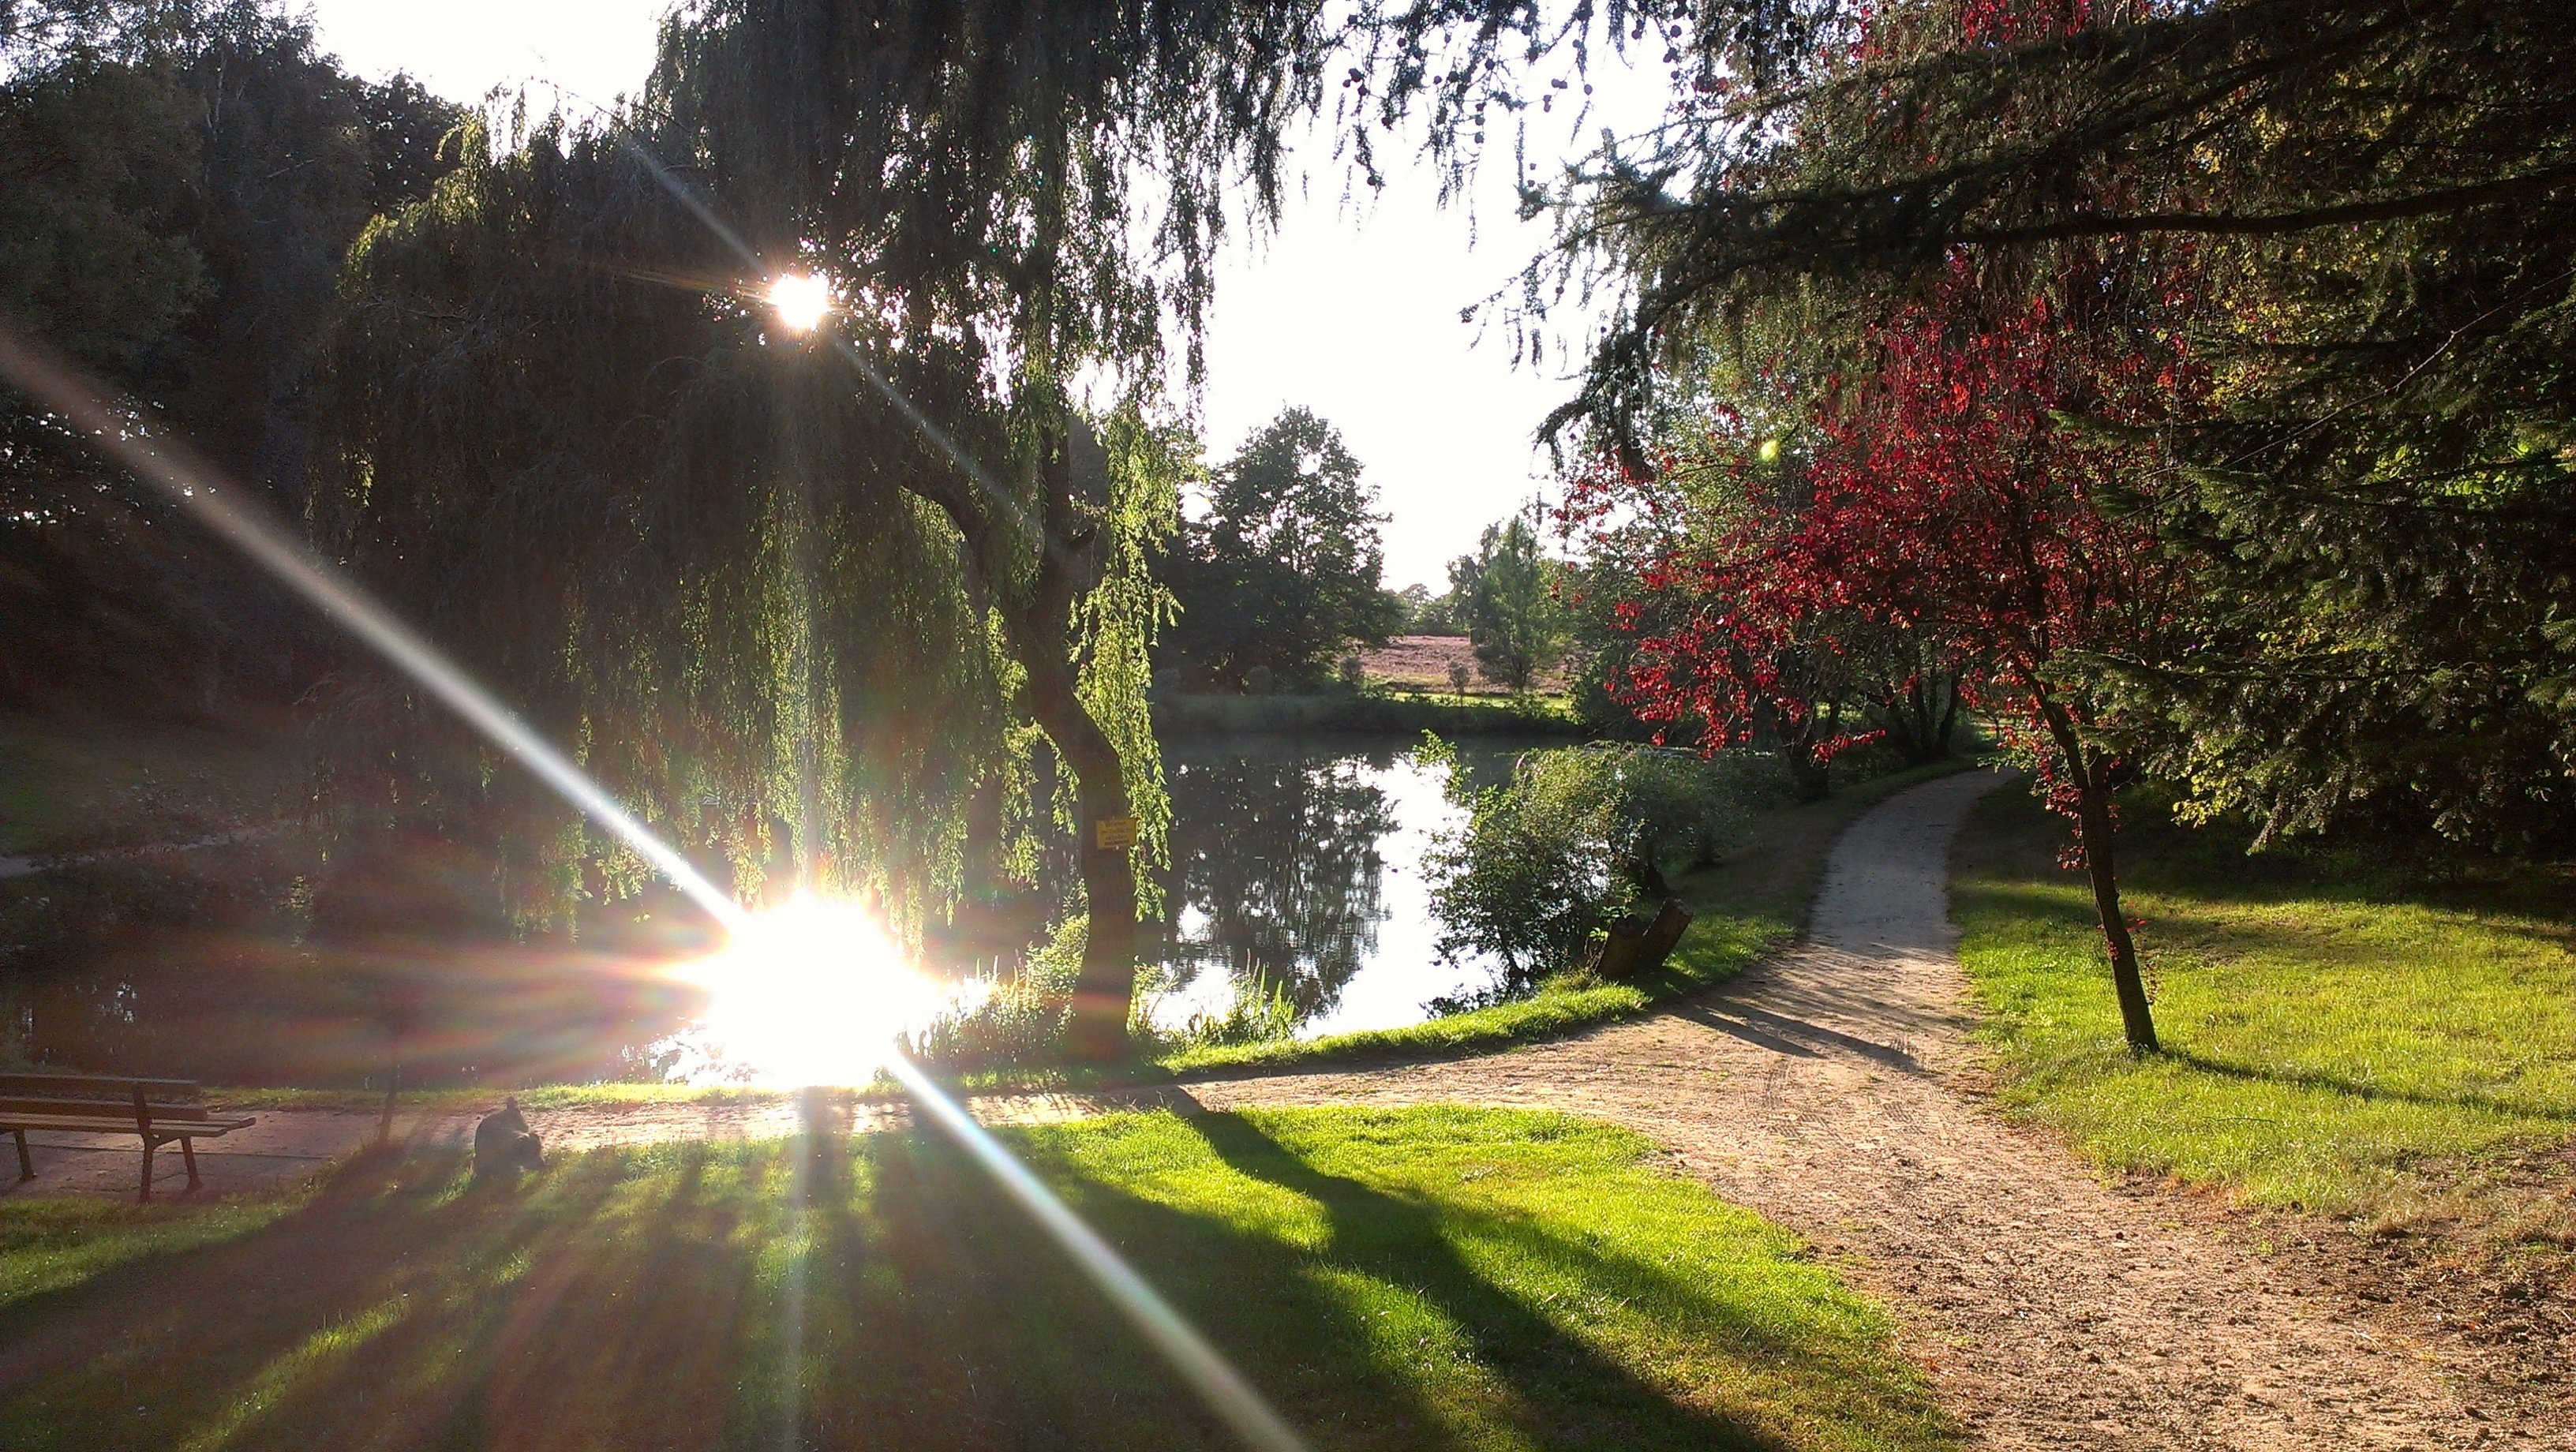
landscape, tree, water, nature, grass, lawn, sunlight, leaf, flower, lake, pond, autumn, park, backyard, garden, waterway, ducks, water lilies, aquatic plants, woody plant